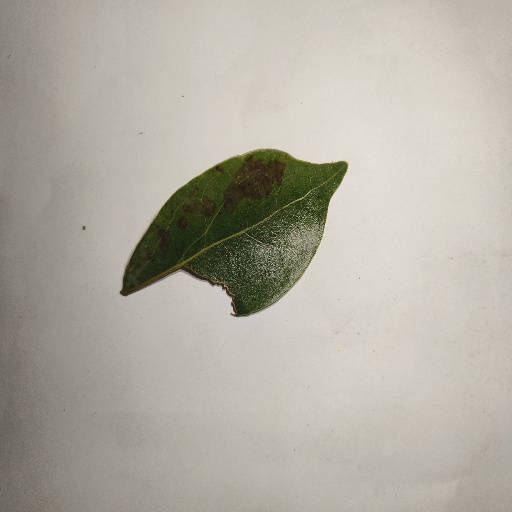
Species: Camphor
Leaf condition: Shot Hole